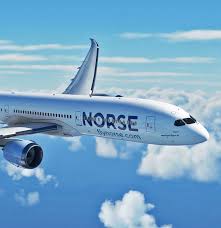
Label: Air Defense